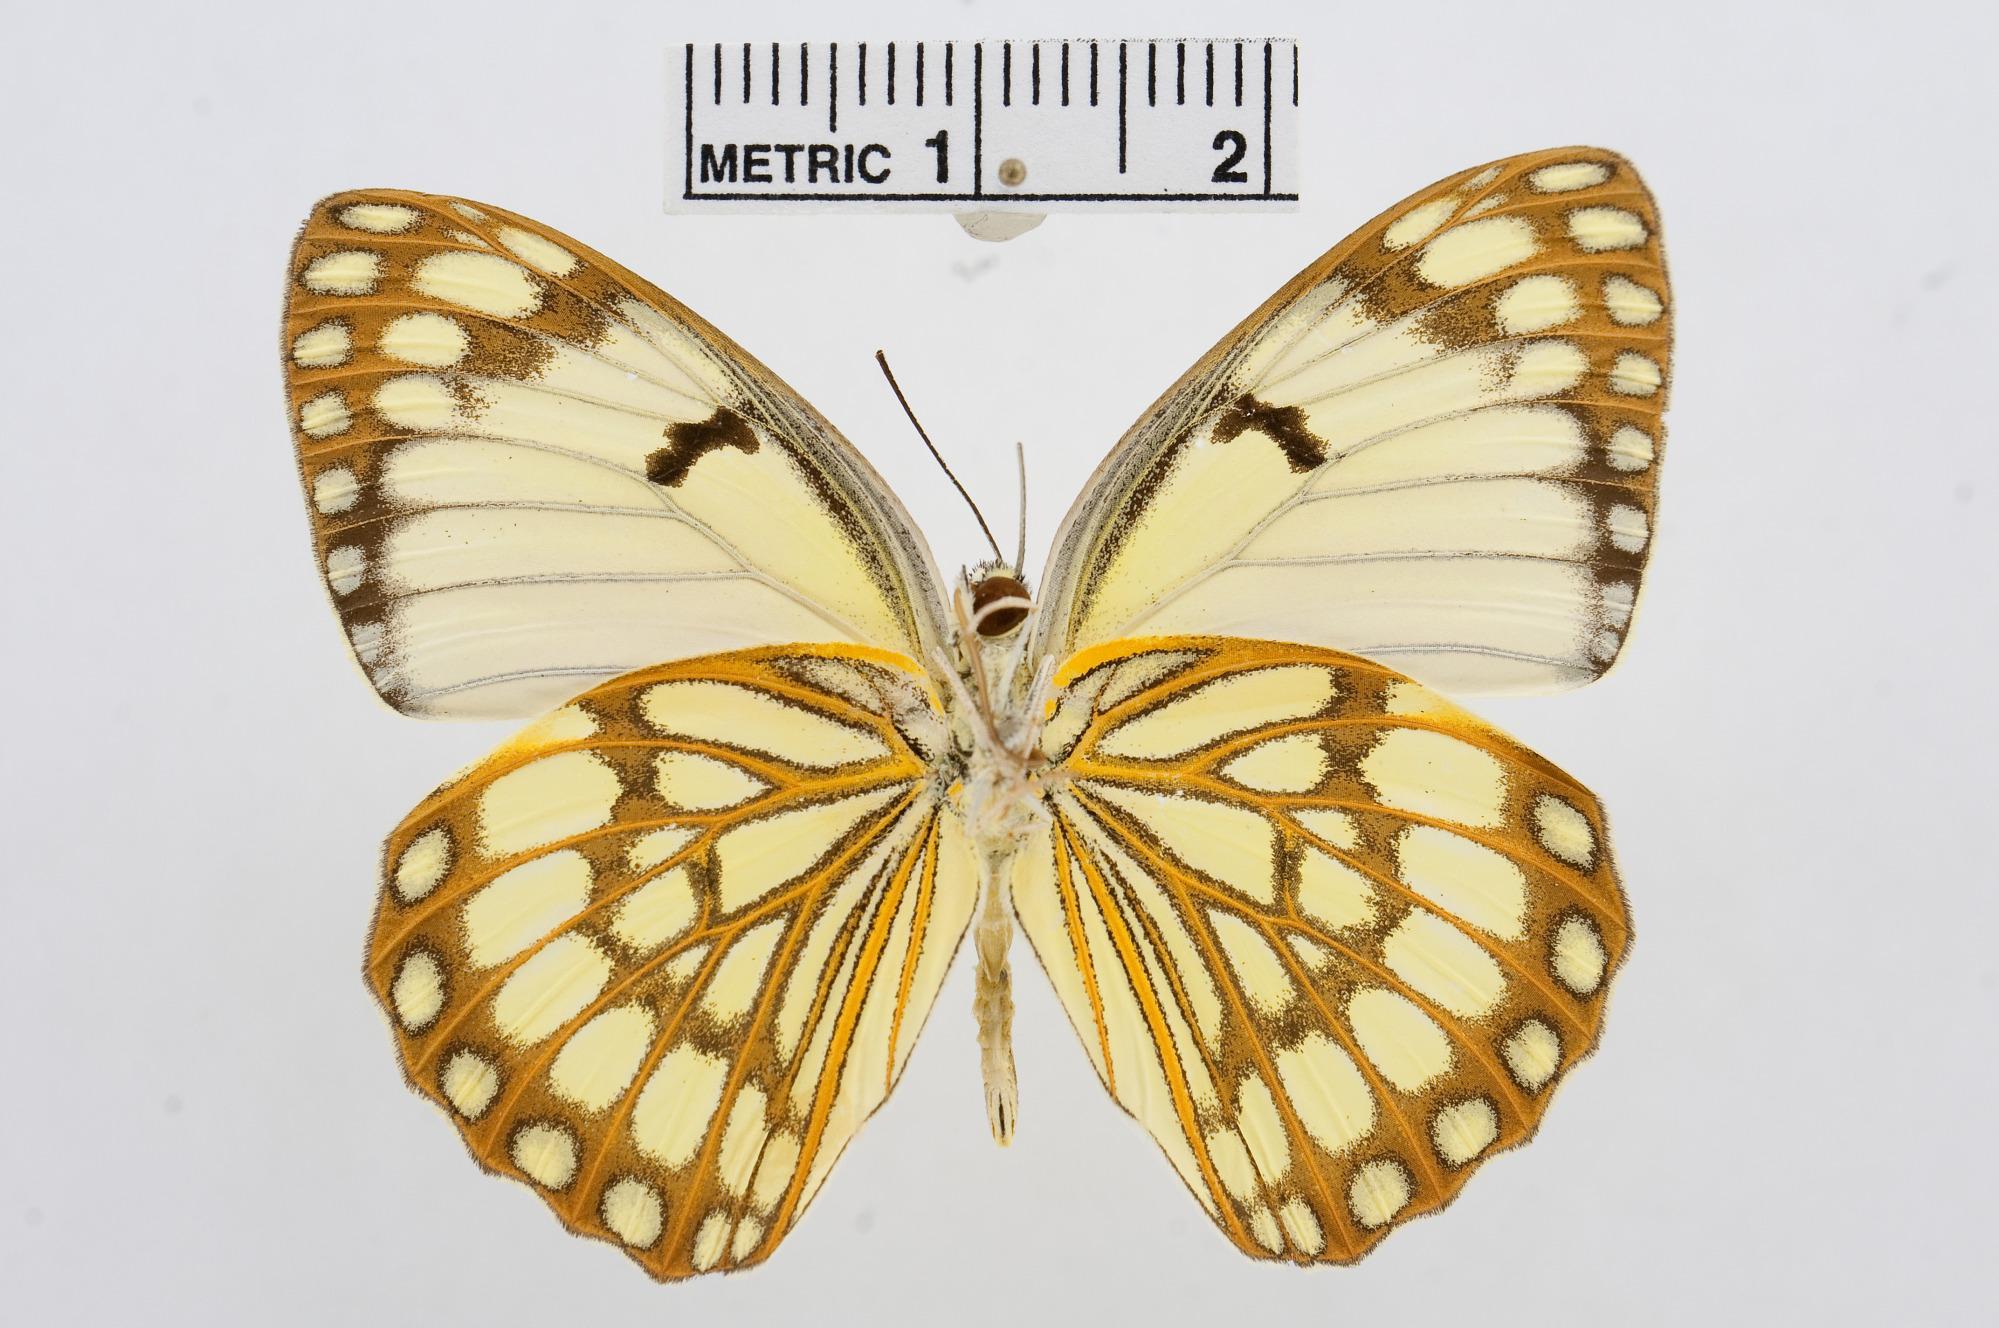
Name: Colotis protomedia
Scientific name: Colotis protomedia
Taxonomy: Animalia, Arthropoda, Hexapoda, Insecta, Lepidoptera, Pieridae, Pierinae